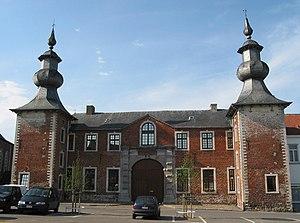
Orp-Jauche (Belgique), la maison du Bailli.
Le Brabant wallon est une province de Belgique située en Région wallonne.
Cette page regroupe l'ensemble du patrimoine immobilier classé de la ville belge d'Orp-Jauche.
Orp-Jauche est une commune francophone de Belgique située en Région wallonne dans la province du Brabant wallon.